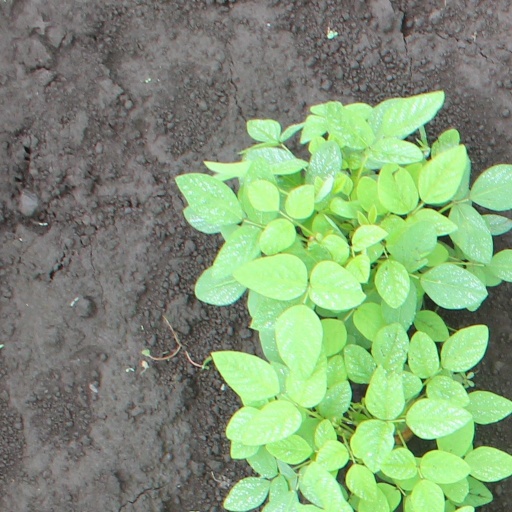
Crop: soybean